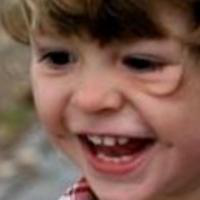
Age group: age 01-10